Danny Bakker (footballer, born 16 January 1995)

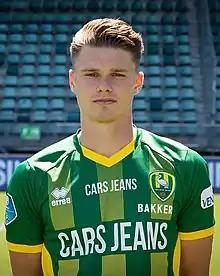
Bakker with ADO Den Haag in 2018

Danny Bakker (born 16 January 1995) is a Dutch professional footballer who plays as a centre-back for club Telstar.